Countdown to Final Crisis

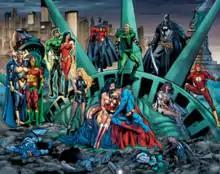
The first teaser image for "Countdown", by Phil Jimenez. DC released image captioned: "Let the battle cry be heard in the land, a shout of great destruction..."

A teaser poster was released, which shows Wonder Woman comforting Superman, Batman in a different costume (with a sword and what appears to be chain mail armor) and Donna Troy wearing her Wonder Girl costume again. Kyle Rayner is wearing a yellow ring, and Mary Marvel is shown partially in shadow. Mister Miracle stands next to Big Barda. Also notable among the poster is a Legion flight ring, a minuscule red hand (the Atom's) sticking out of the rubble, and the bodies of Blue Beetle (Ted Kord), Maxwell Lord, The Question (Vic Sage), and Jade — major or notable heroes who had recently died. The heroes are gathered around the head of the Statue of Liberty; the headless body of the statue can be seen in the background.